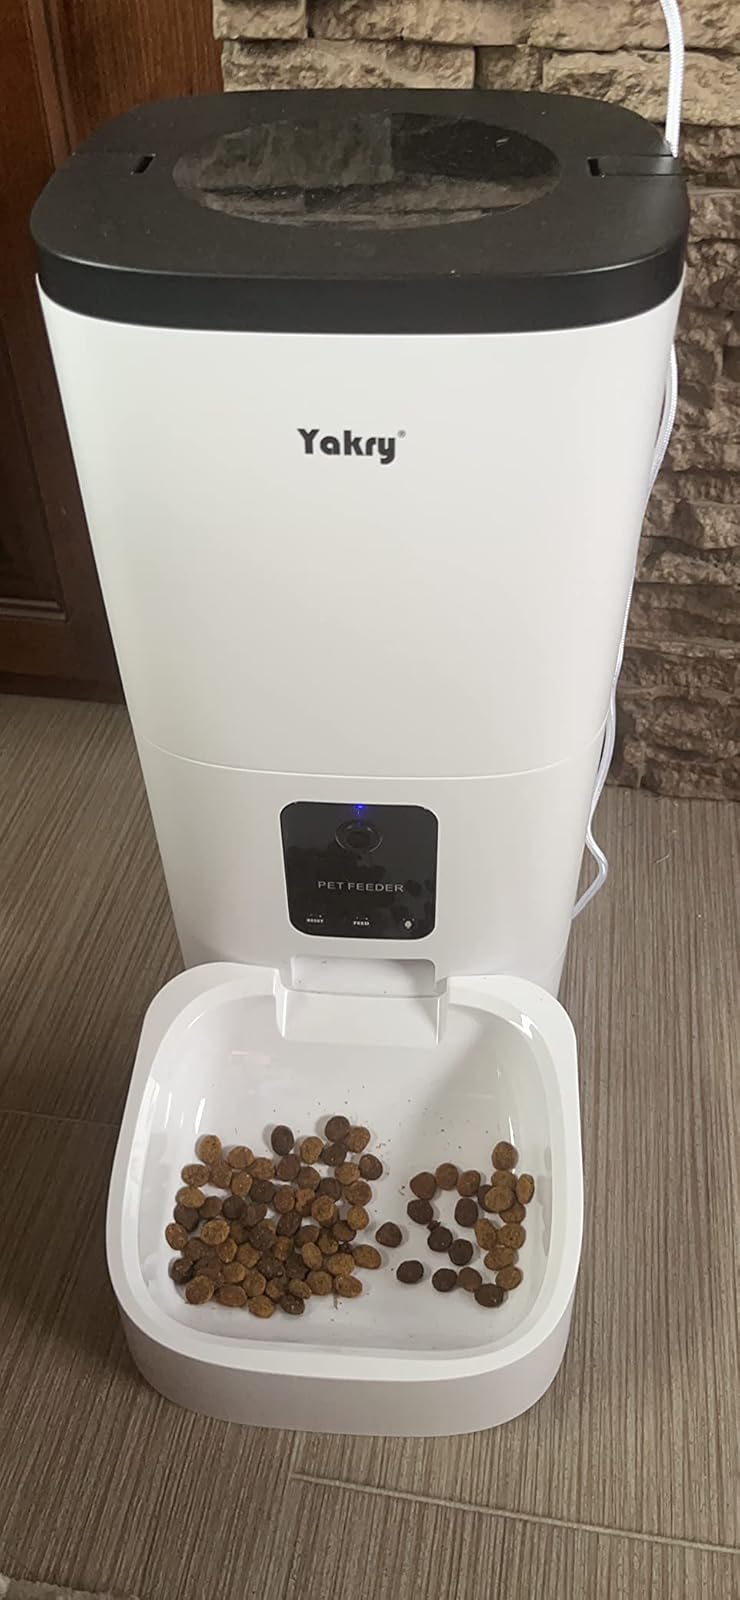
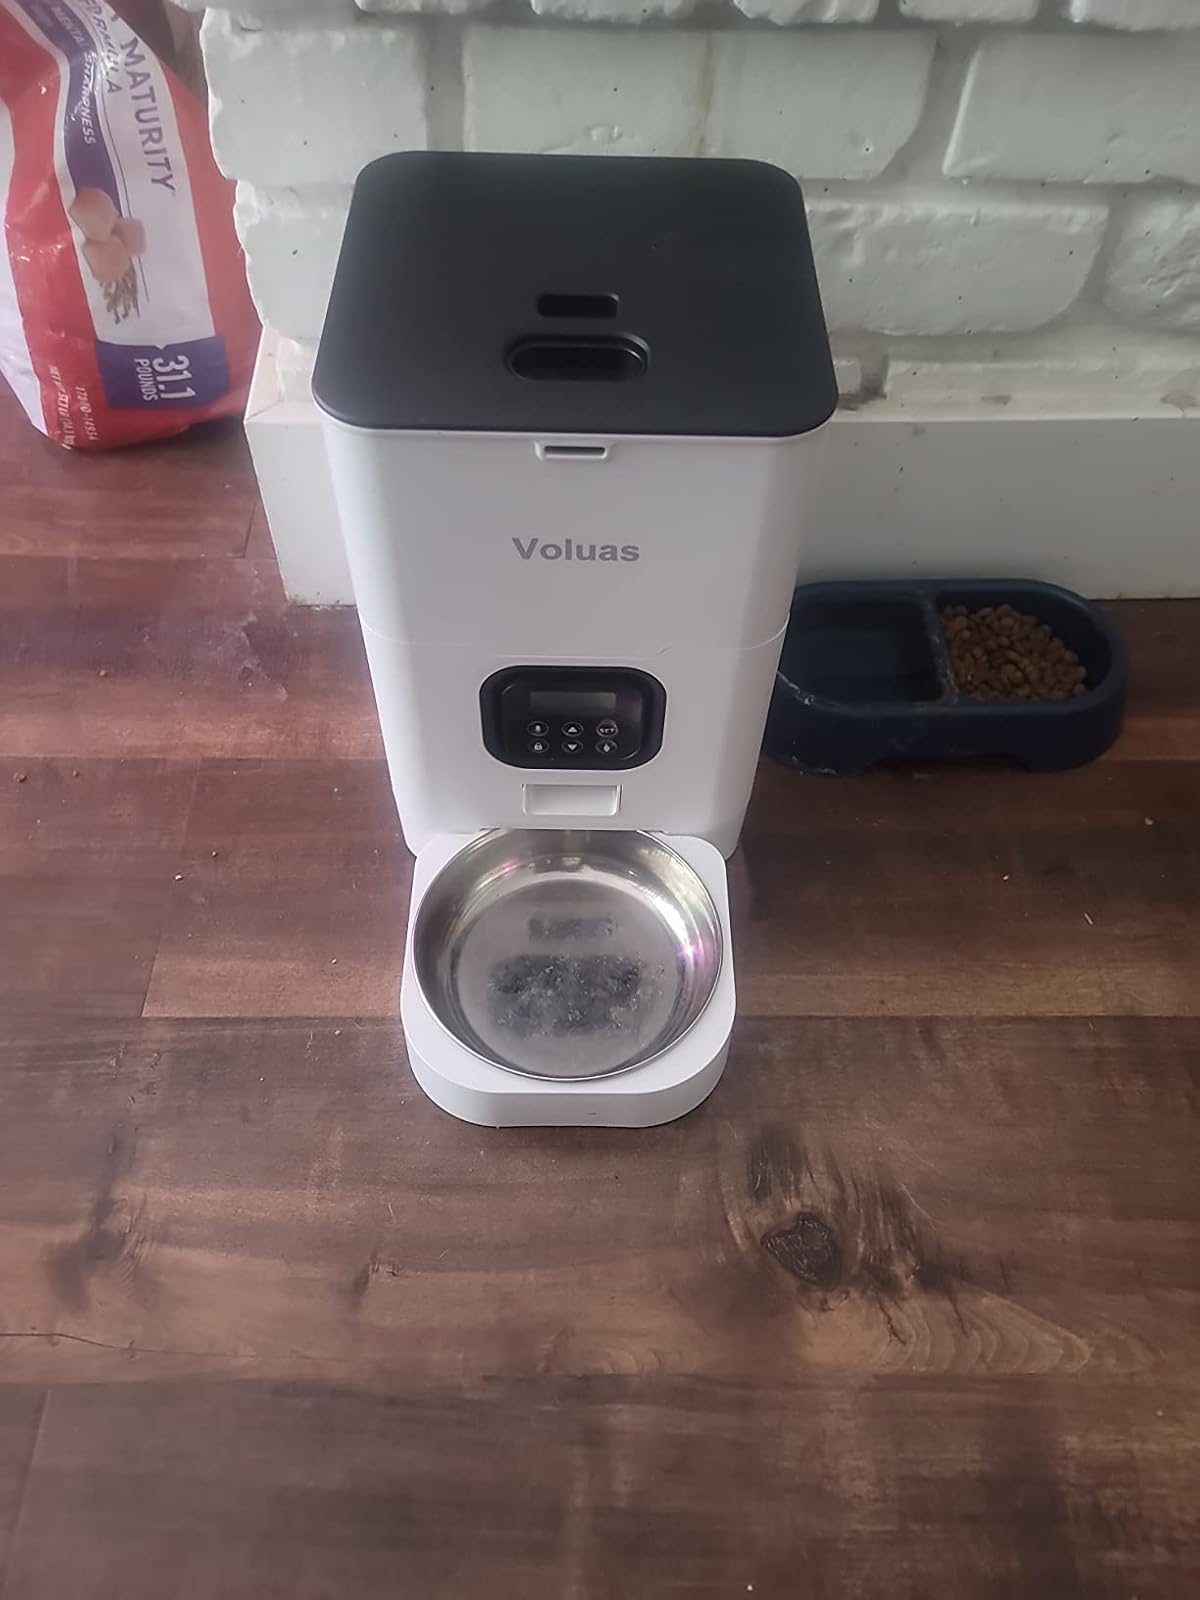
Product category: items_feeder
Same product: no